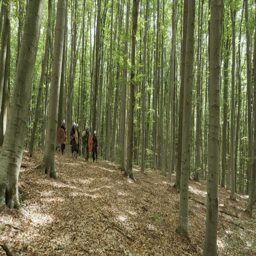
warriors of tv drama are running in the forest on the battle